Topsy Sinden

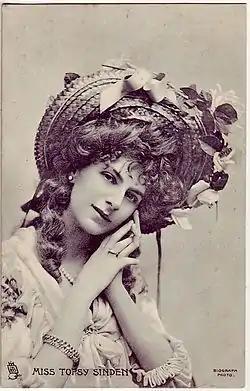
Topsy Sinden in costume for "A Country Girl", 1902

Harriet Augusta Sinden (1877–1950), known professionally as Topsy Sinden, was an English dancer, actress and singer. She was best known for her performances in Edwardian musical comedy and pantomime, both in London and on tour. Sinden was an accomplished tap dancer and skirt dancer.